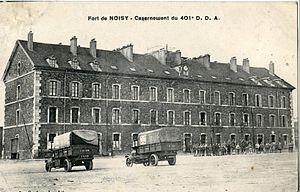
Les fortifications de Paris aux XIXᵉ et XXᵉ siècles comprennent trois périmètres :
Le Fort de Noisy ou Fort de Noisy-le-Sec est une ancienne fortification de Paris. Il fait partie des seize forts détachés construits au XIXᵉ siècle autour de l'enceinte de Thiers.